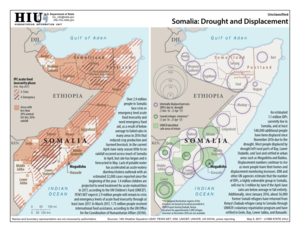
La famine de 2017 en Somalie, un des pays les plus pauvres d'Afrique, est la troisième en 25 ans. Elle fait suite à celles de 1991-1992 et de 2011 : cette dernière avait fait 260 000 morts. Elle survient alors que le pays est en guerre civile depuis les années 1990 et qu'une grande partie de la population est déplacée pour fuir les violences des milices Chababs. De novembre 2016 à juin 2017, 700 000 personnes ont fui leurs foyers pour des camps de déplacés. Cependant, la cause immédiate de cette crise alimentaire n'est pas le conflit mais la sécheresse. Moins catastrophique que celle de 2011, la famine se termine en juin 2017.